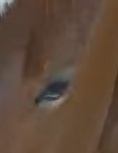
Face region: eyes (orbital_tightening_and_eye_area)
Pain indicator: moderately_present